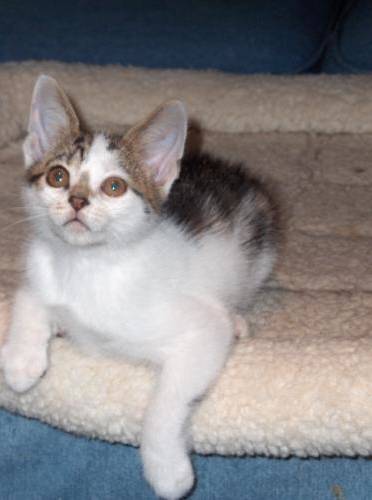
Label: cat